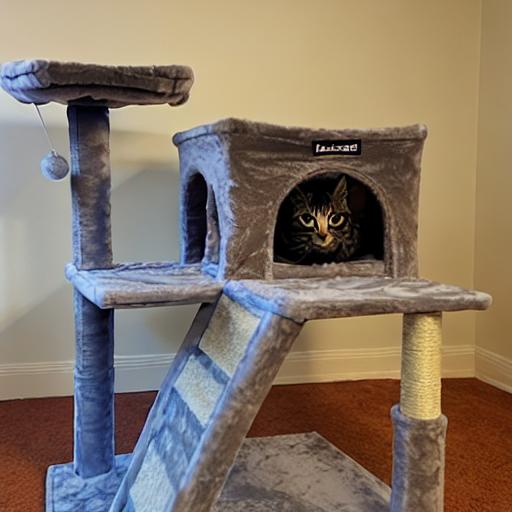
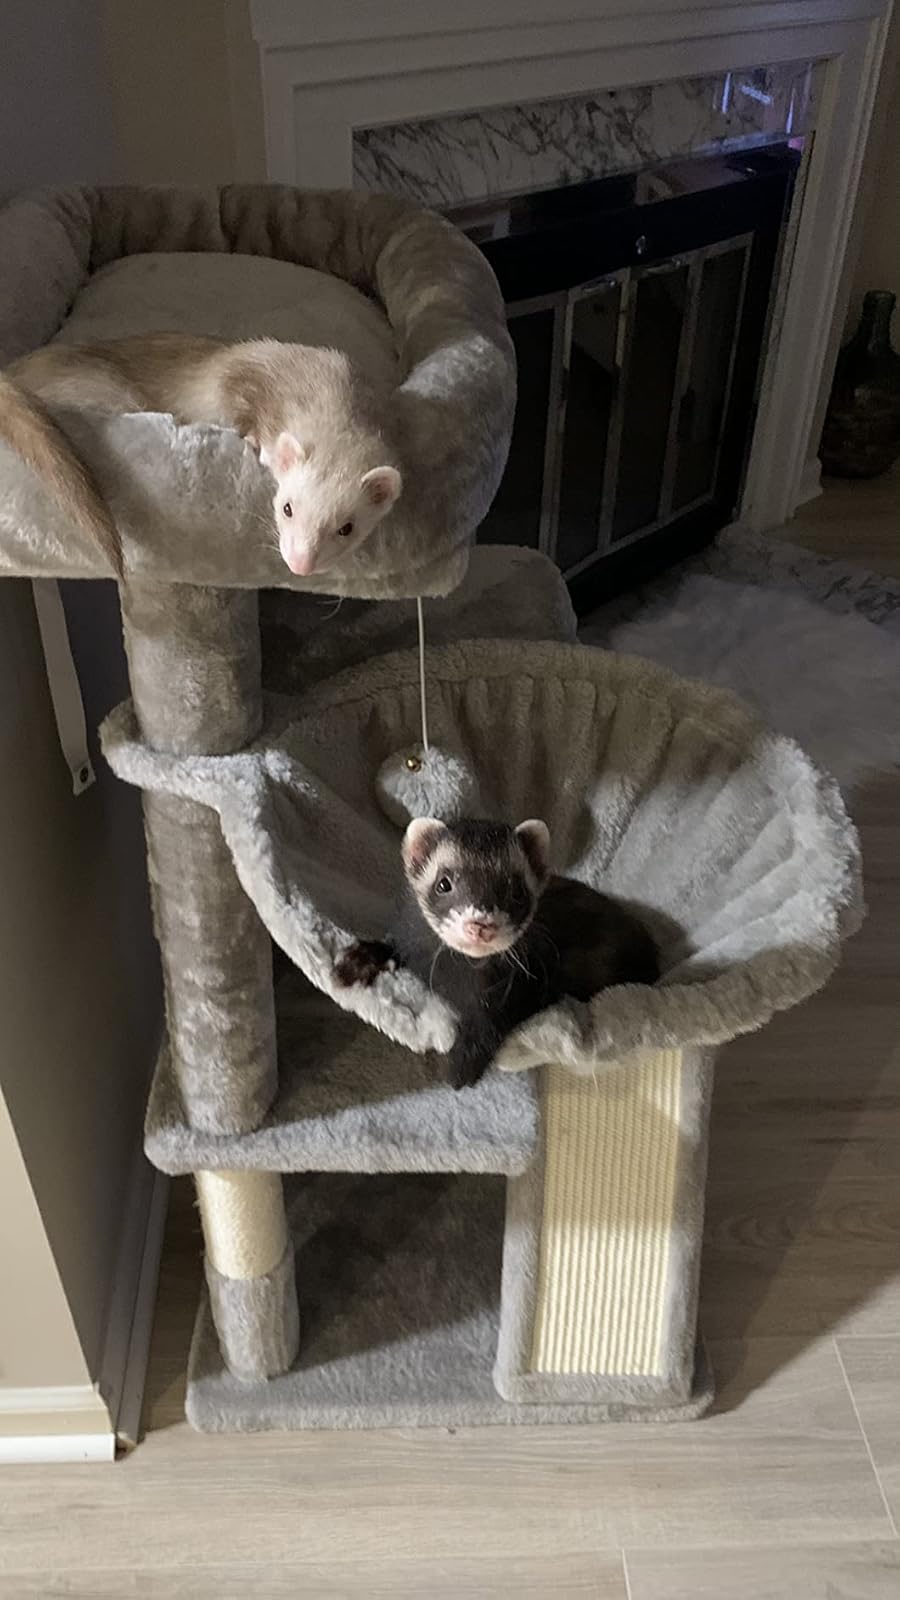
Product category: items_cat tree
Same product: no